Black Patriot

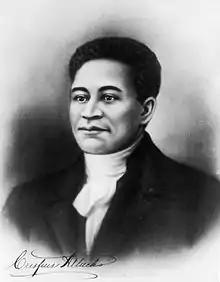
Speculative 19th-century portrait of Crispus Attucks, the black American Patriot martyr of the 1770 Boston Massacre

Black Patriots were African Americans who sided with the colonists who opposed British rule during the American Revolution. The term "Black Patriots" includes, but is not limited to, the 5,000 or more African Americans who served in the Continental Army and Patriot militias during the American Revolutionary War.